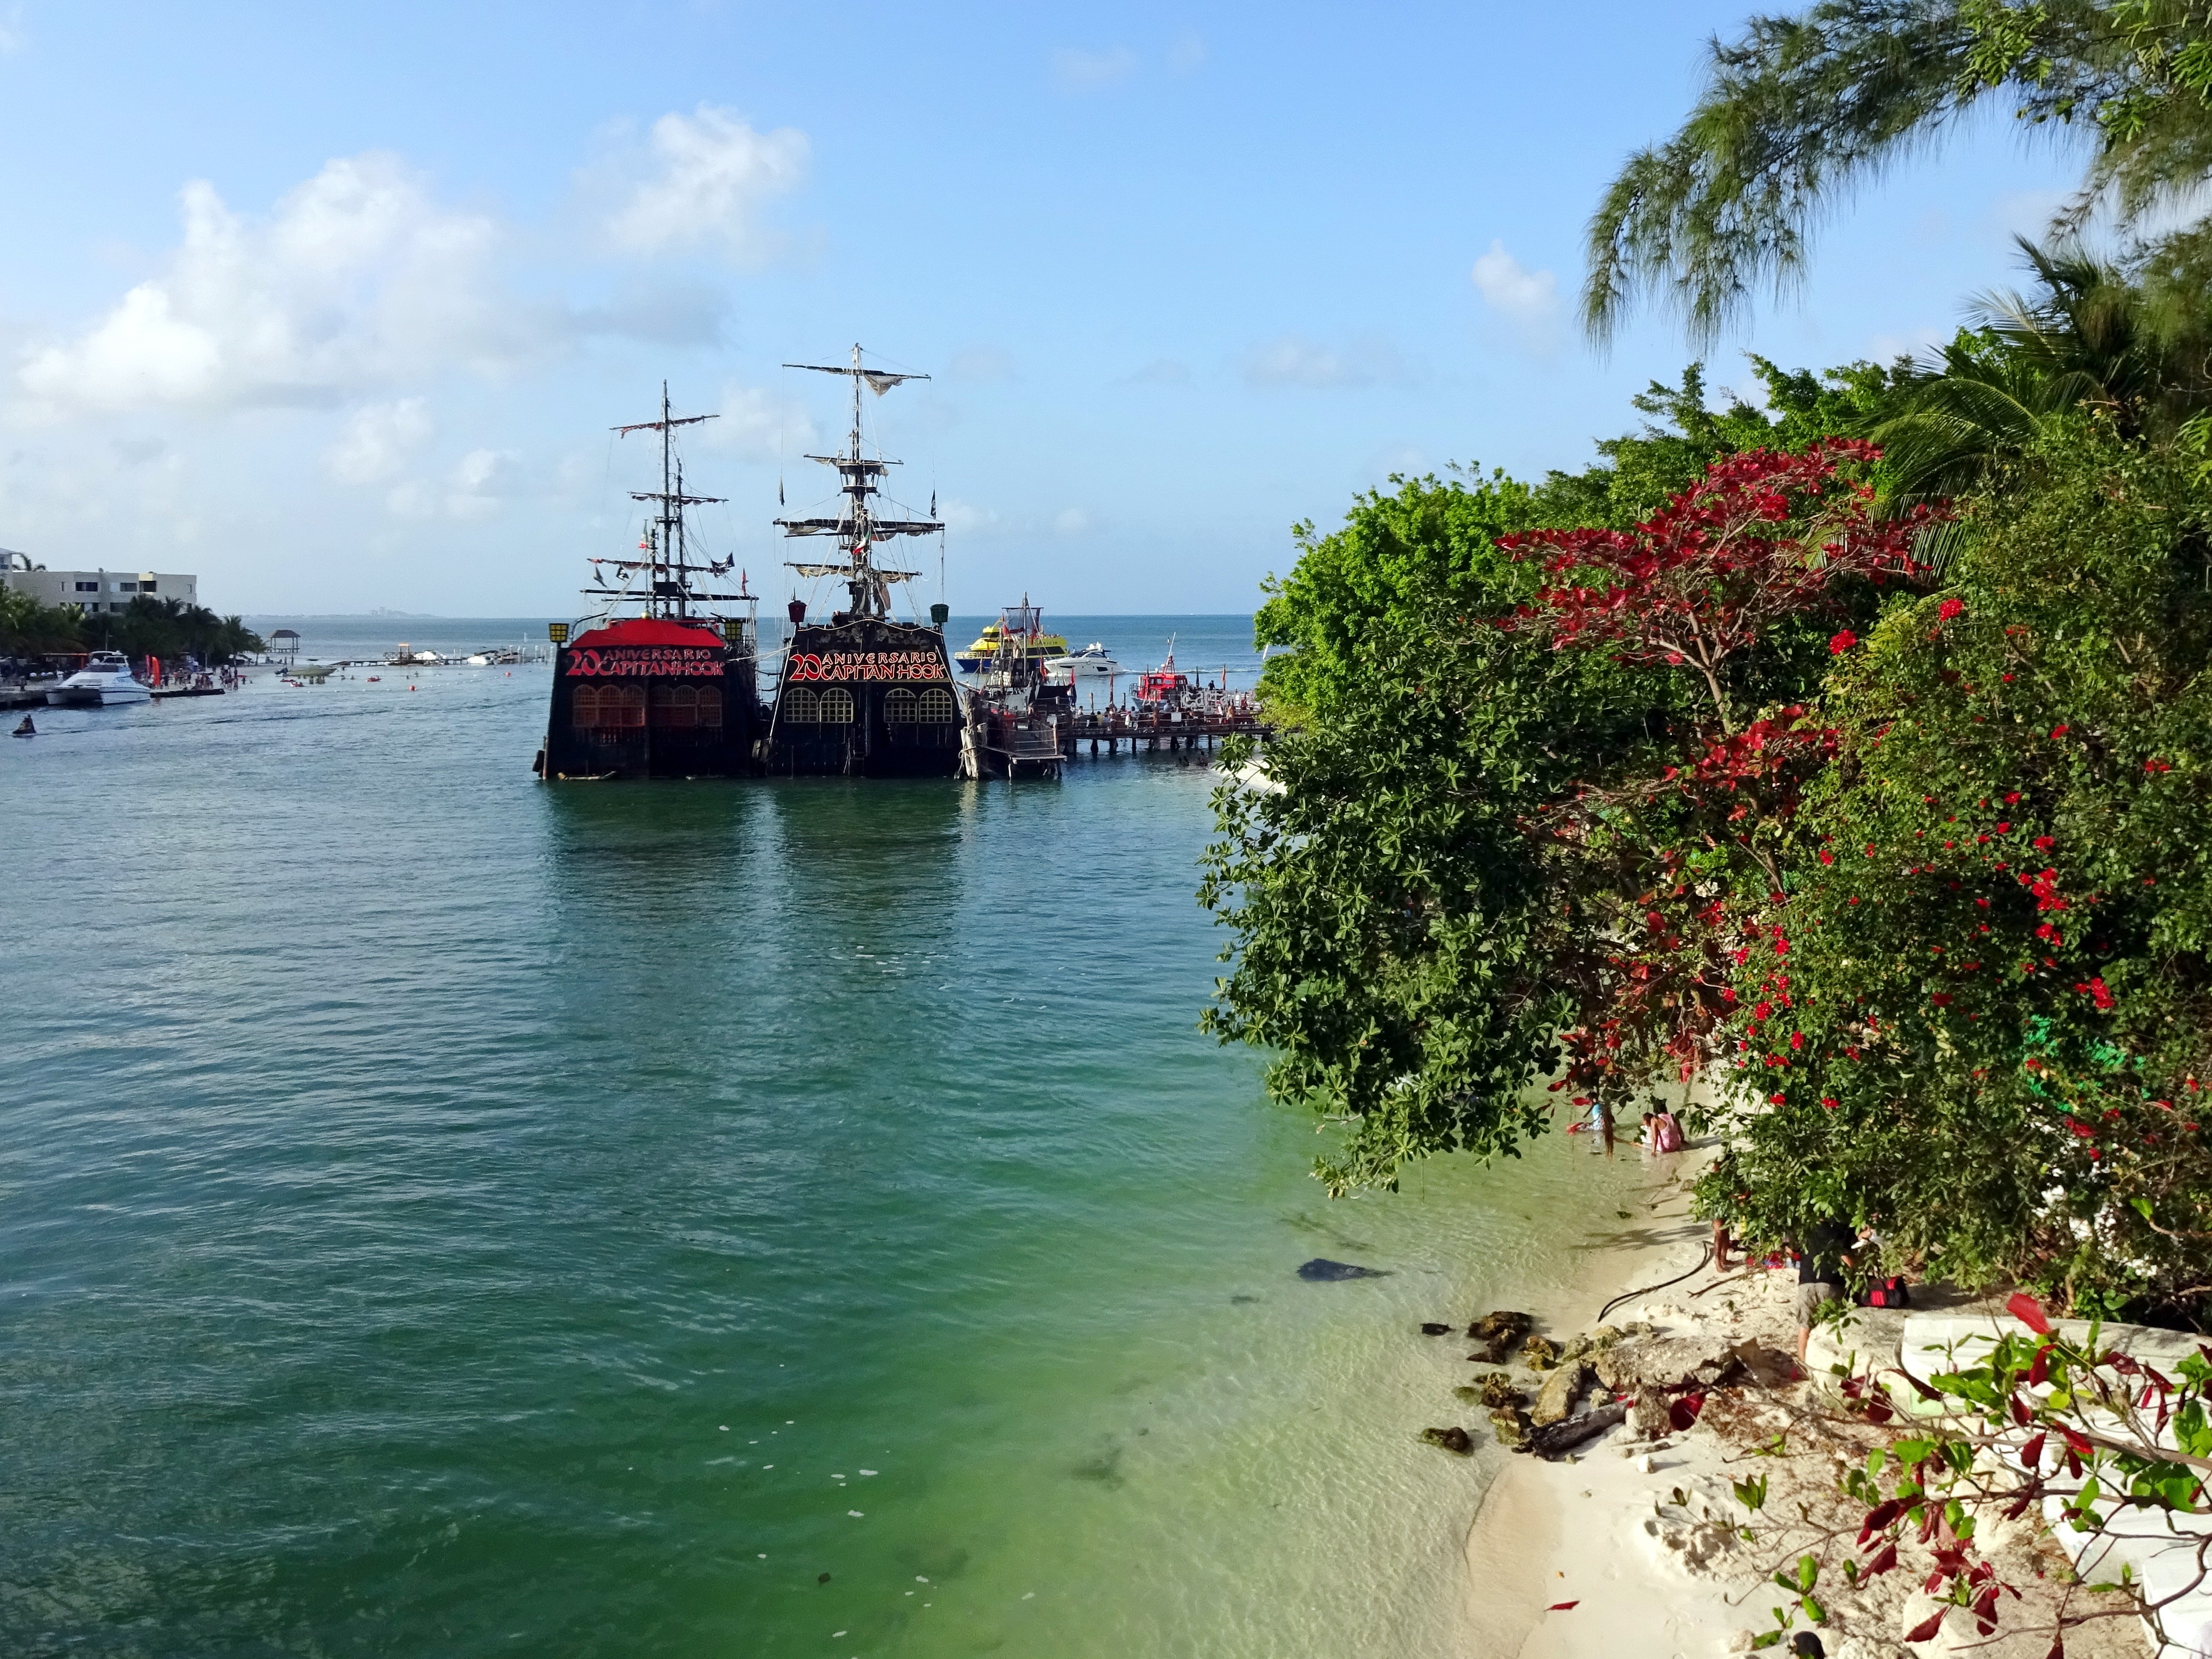
sea, coast, water, sun, shore, river, vacation, vehicle, sailing, bay, tourism, waterway, mexico, ships, hotels, cancun